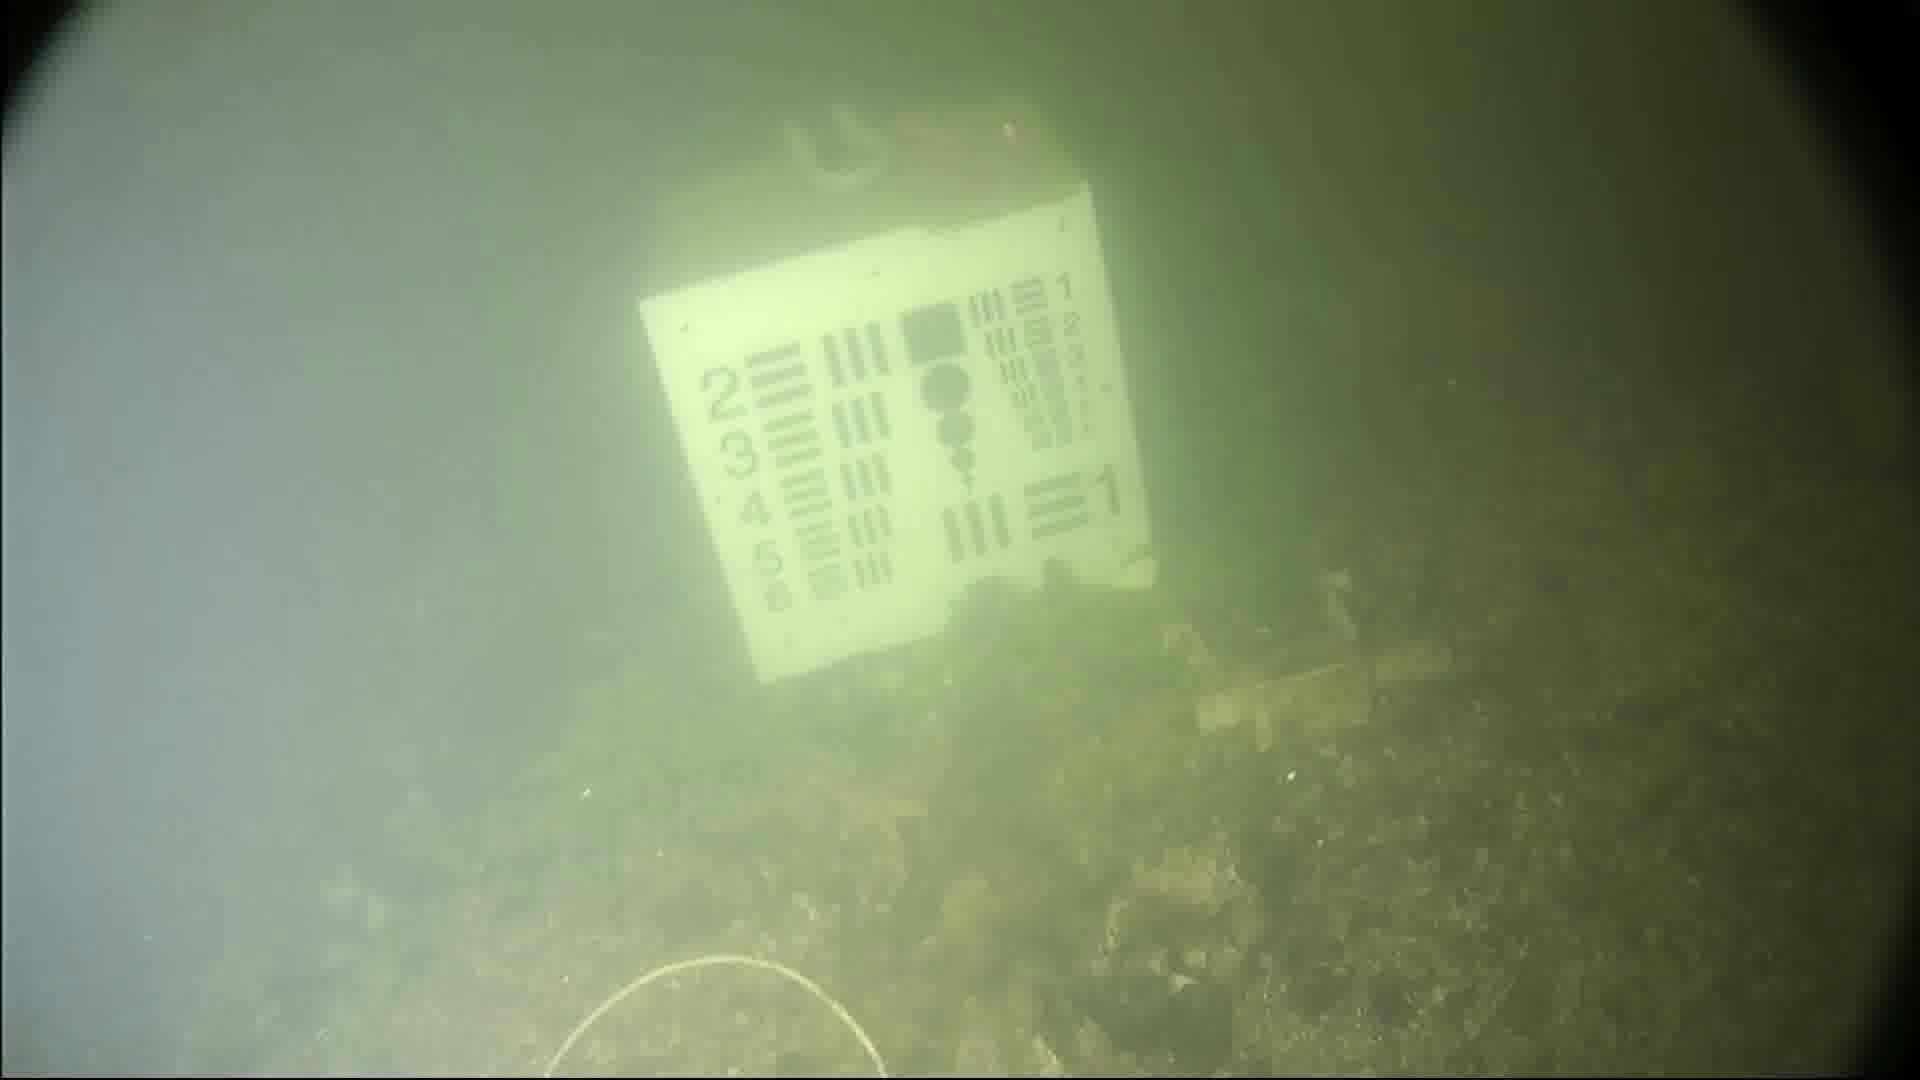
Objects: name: starfish